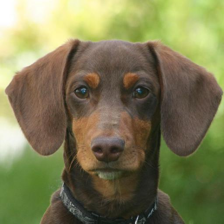
Label: animals